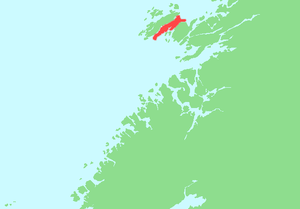
Mellom-Vikna
Mellom-Vikna i Nord-Trøndelag
Mellom-Vikna er en ø i Vikna kommune, Trøndelag fylke i Norge. Den hører til øgruppen Vikna som har tusindvis af øer og holme. Øen har et areal på 57,43 km². Fylkesvej 770 forbinder de tre hovedøer i øgruppen med fastlandet via Nærøysund Bro.